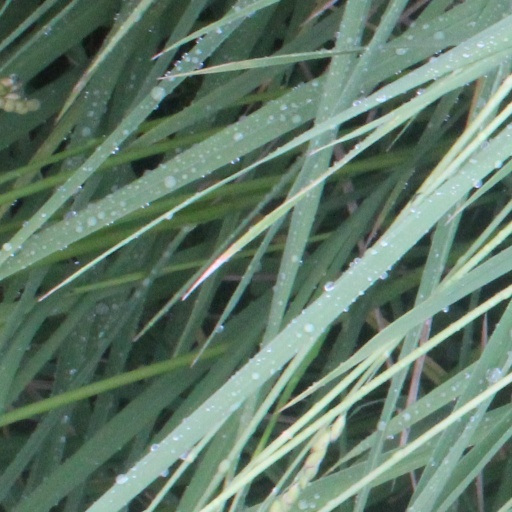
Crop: rice